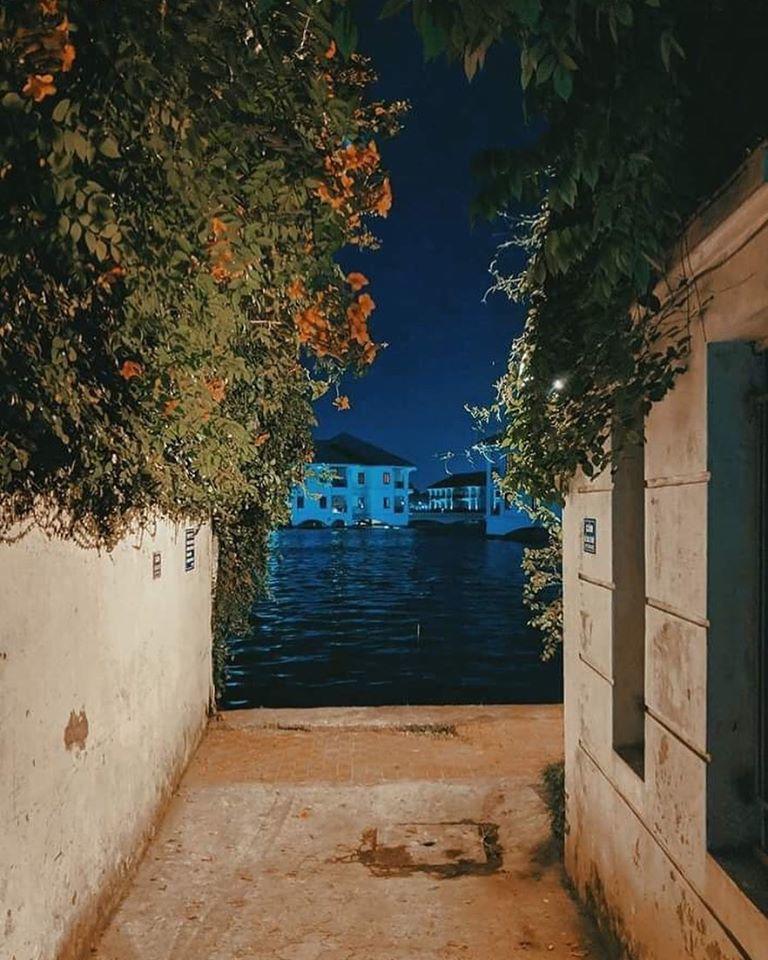
có một con sông ở cuối của con hẻm này